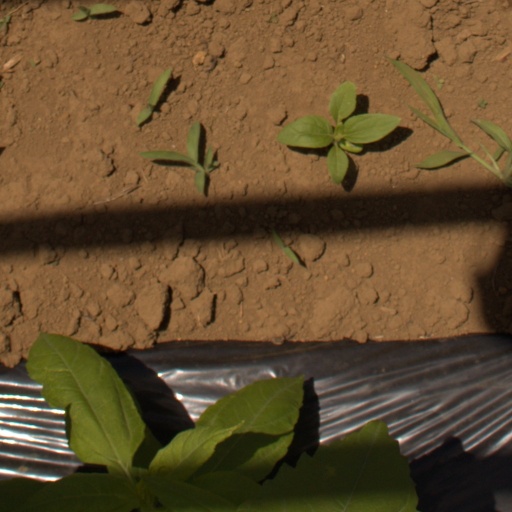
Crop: Jerusalem artichoke